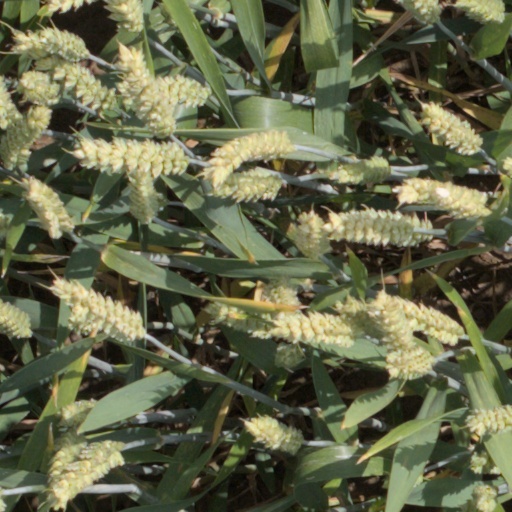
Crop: wheat